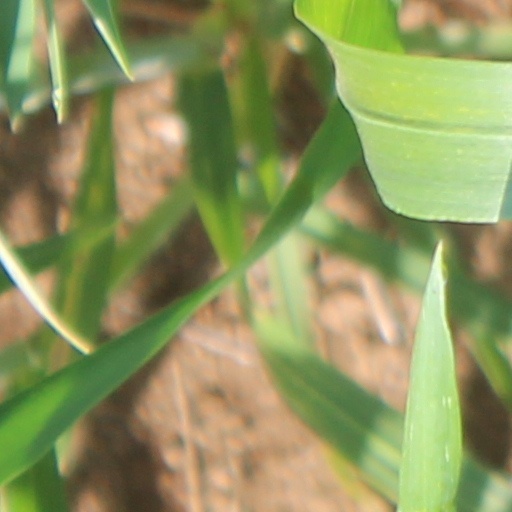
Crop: wheat